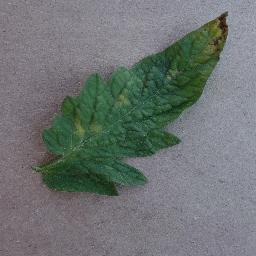
Label: Tomato___Leaf_Mold